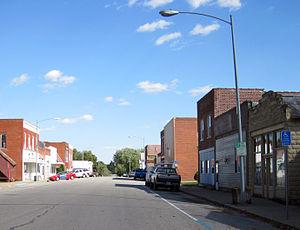
Wayland est une ville du comté de Henry, en Iowa, aux États-Unis. Elle est incorporée le 5 février 1890.